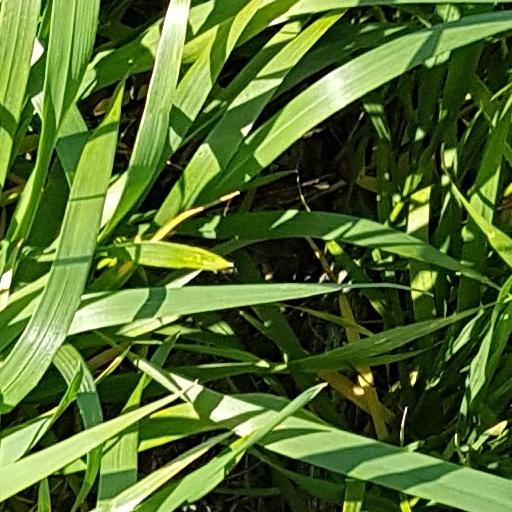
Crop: wheat